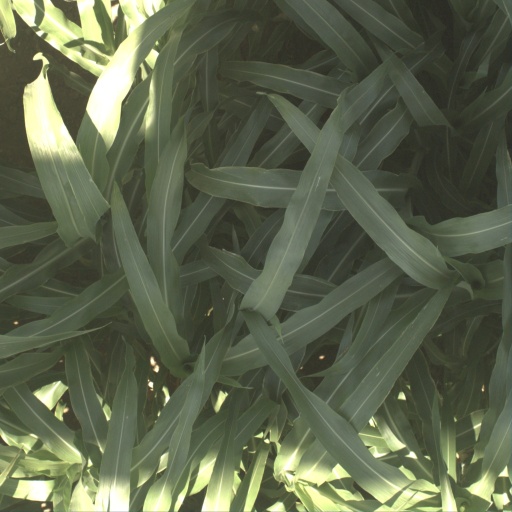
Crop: sorghum